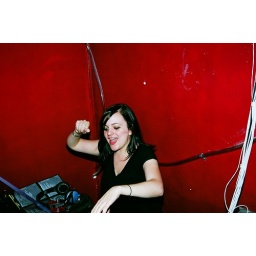
Sarah in bright color. I didn't realize how red the walls were till just now.